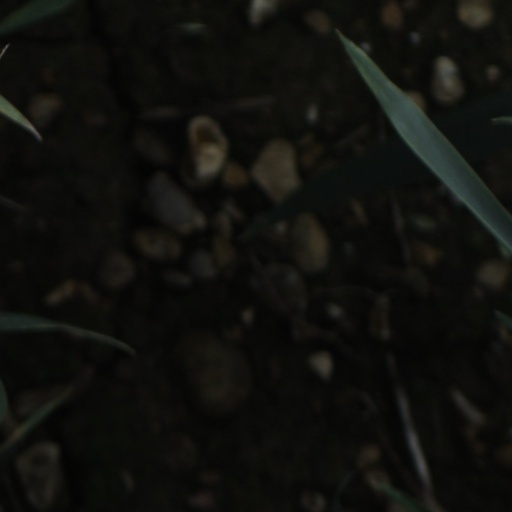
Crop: wheat